Functionalized polyolefins

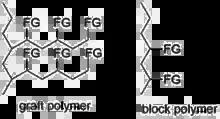
Graft vs block chain

Block and graft polyolefin can provide high amount of functional groups onto the polymer chain. Synthesis of both block and graft functionalized polyolefin proceed through a combination of polymerization reactions, most notably via coordination/insertion mechanism and radical polymerization. Some disadvantages of this method include the lack of controlled polymerization and the requirement of multi-step mechanisms.